Kolyma

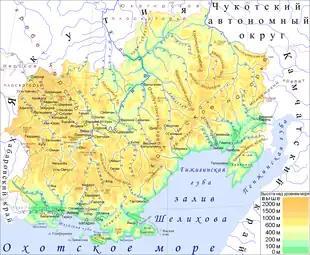
Magadan Oblast

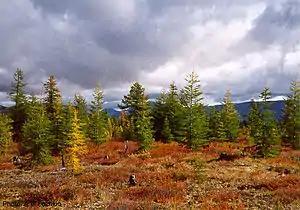
Larch forest in the Upper Kolyma Highlands

Kolyma or Kolyma Krai is a historical region in the Russian Far East that includes the basin of Kolyma River and the northern shores of the Sea of Okhotsk, as well as the Kolyma Mountains (the watershed of the two). It is bounded to the north by the East Siberian Sea and the Arctic Ocean, and by the Sea of Okhotsk to the south. Kolyma Krai was never formally defined and over time it was split among various administrative units. , it consists roughly of the Magadan Oblast, north-eastern areas of Yakutia, and the Bilibinsky District of Chukotka Autonomous Okrug.